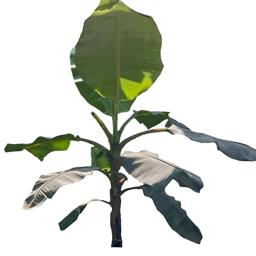
Label: MALBHOG LEAF